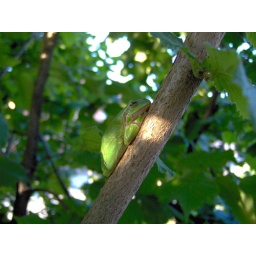
Little green frog sleeping in summer afternoon.